Erica Cunningham

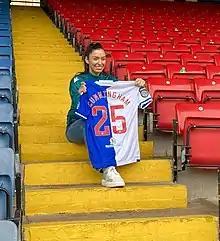
Cunningham being unveiled by Blackburn Rovers in 2022

Erica Alicia Cunningham Rodríguez (born 25 March 1993) is a professional footballer who plays as a defender for League of Ireland Women's Premier Division club Athlone Town. Born in the United States, she plays for the Nicaragua national team. Cunningham has previously played professionally in Europe for FF Lugano, Zurich and IFK Norrkoping. She is best known for her athleticism, physical strength on the ball, and abilities to use both feet.